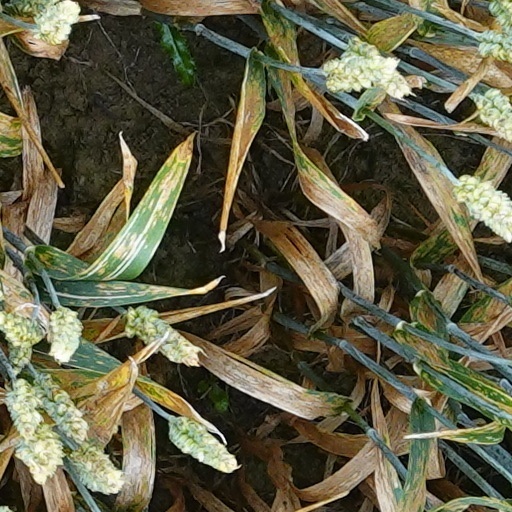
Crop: wheat